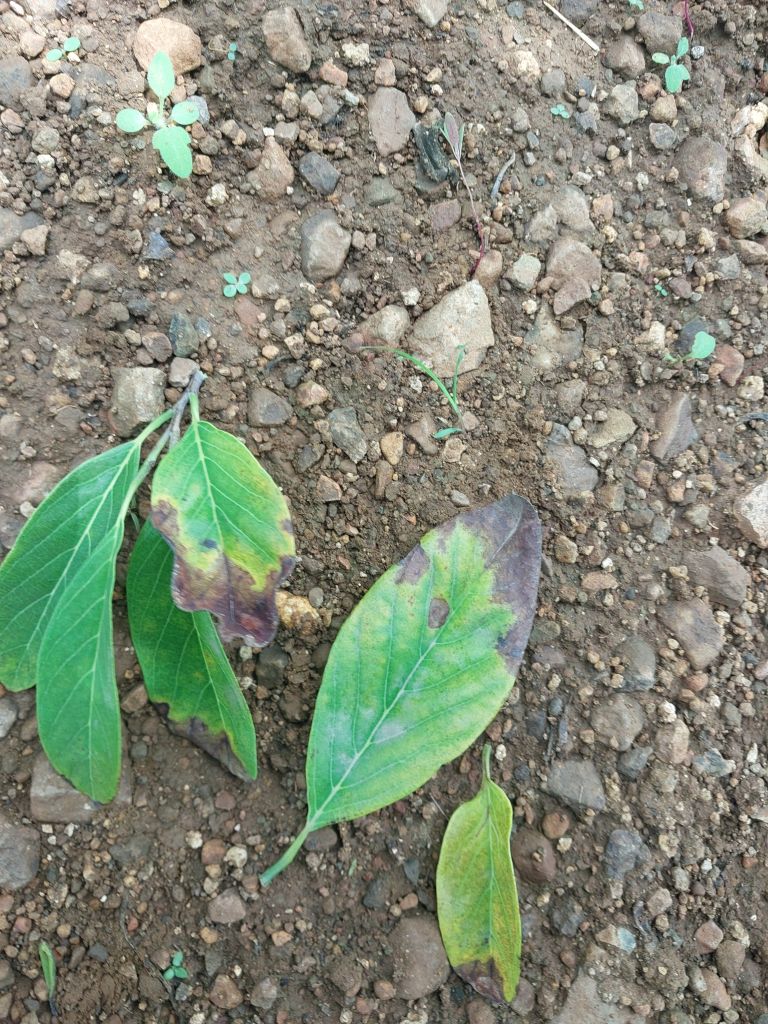
Disease label: Leaf spot on Leaves